Parasitoid

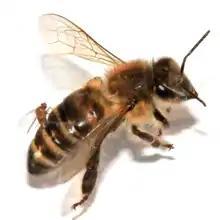
Female phorid fly "Apocephalus borealis" (centre left) ovipositing into the abdomen of a worker honey bee, altering its behaviour

In another strategy, some parasitoids influence the host's behaviour in ways that favour the propagation of the parasitoid, often at the cost of the host's life. A spectacular example is the lancet liver fluke, which causes host ants to die clinging to grass stalks, where grazers or birds may be expected to eat them and complete the parasitoidal fluke's life cycle in its definitive host. Similarly, as strepsipteran parasitoids of ants mature, they cause the hosts to climb high on grass stalks, positions that are risky, but favour the emergence of the strepsipterans. Among pathogens of mammals, the rabies virus affects the host's central nervous system, eventually killing it, but perhaps helping to disseminate the virus by modifying the host's behaviour. Among the parasitic wasps, "Glyptapanteles" modifies the behaviour of its host caterpillar to defend the pupae of the wasps after they emerge from the caterpillar's body. The phorid fly "Apocephalus borealis" oviposits into the abdomen of its hosts, including honey bees, causing them to abandon their nest, flying from it at night and soon dying, allowing the next generation of flies to emerge outside the hive.